The Incredible Kung Fu Master

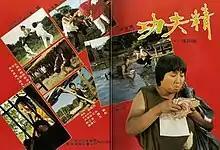
Film poster

The Incredible Kung Fu Master, also known as The Kung Fu Master is a 1979 martial arts action comedy film directed by Joe Cheung in his directorial debut and starring Sammo Hung and Stephen Tung, the latter in his first leading role. This film features an action direction from a number of famous action directors including Sammo Hung Stunt Team, Lam Ching-ying, Billy Chan, Bryan Leung and Yuen Biao.